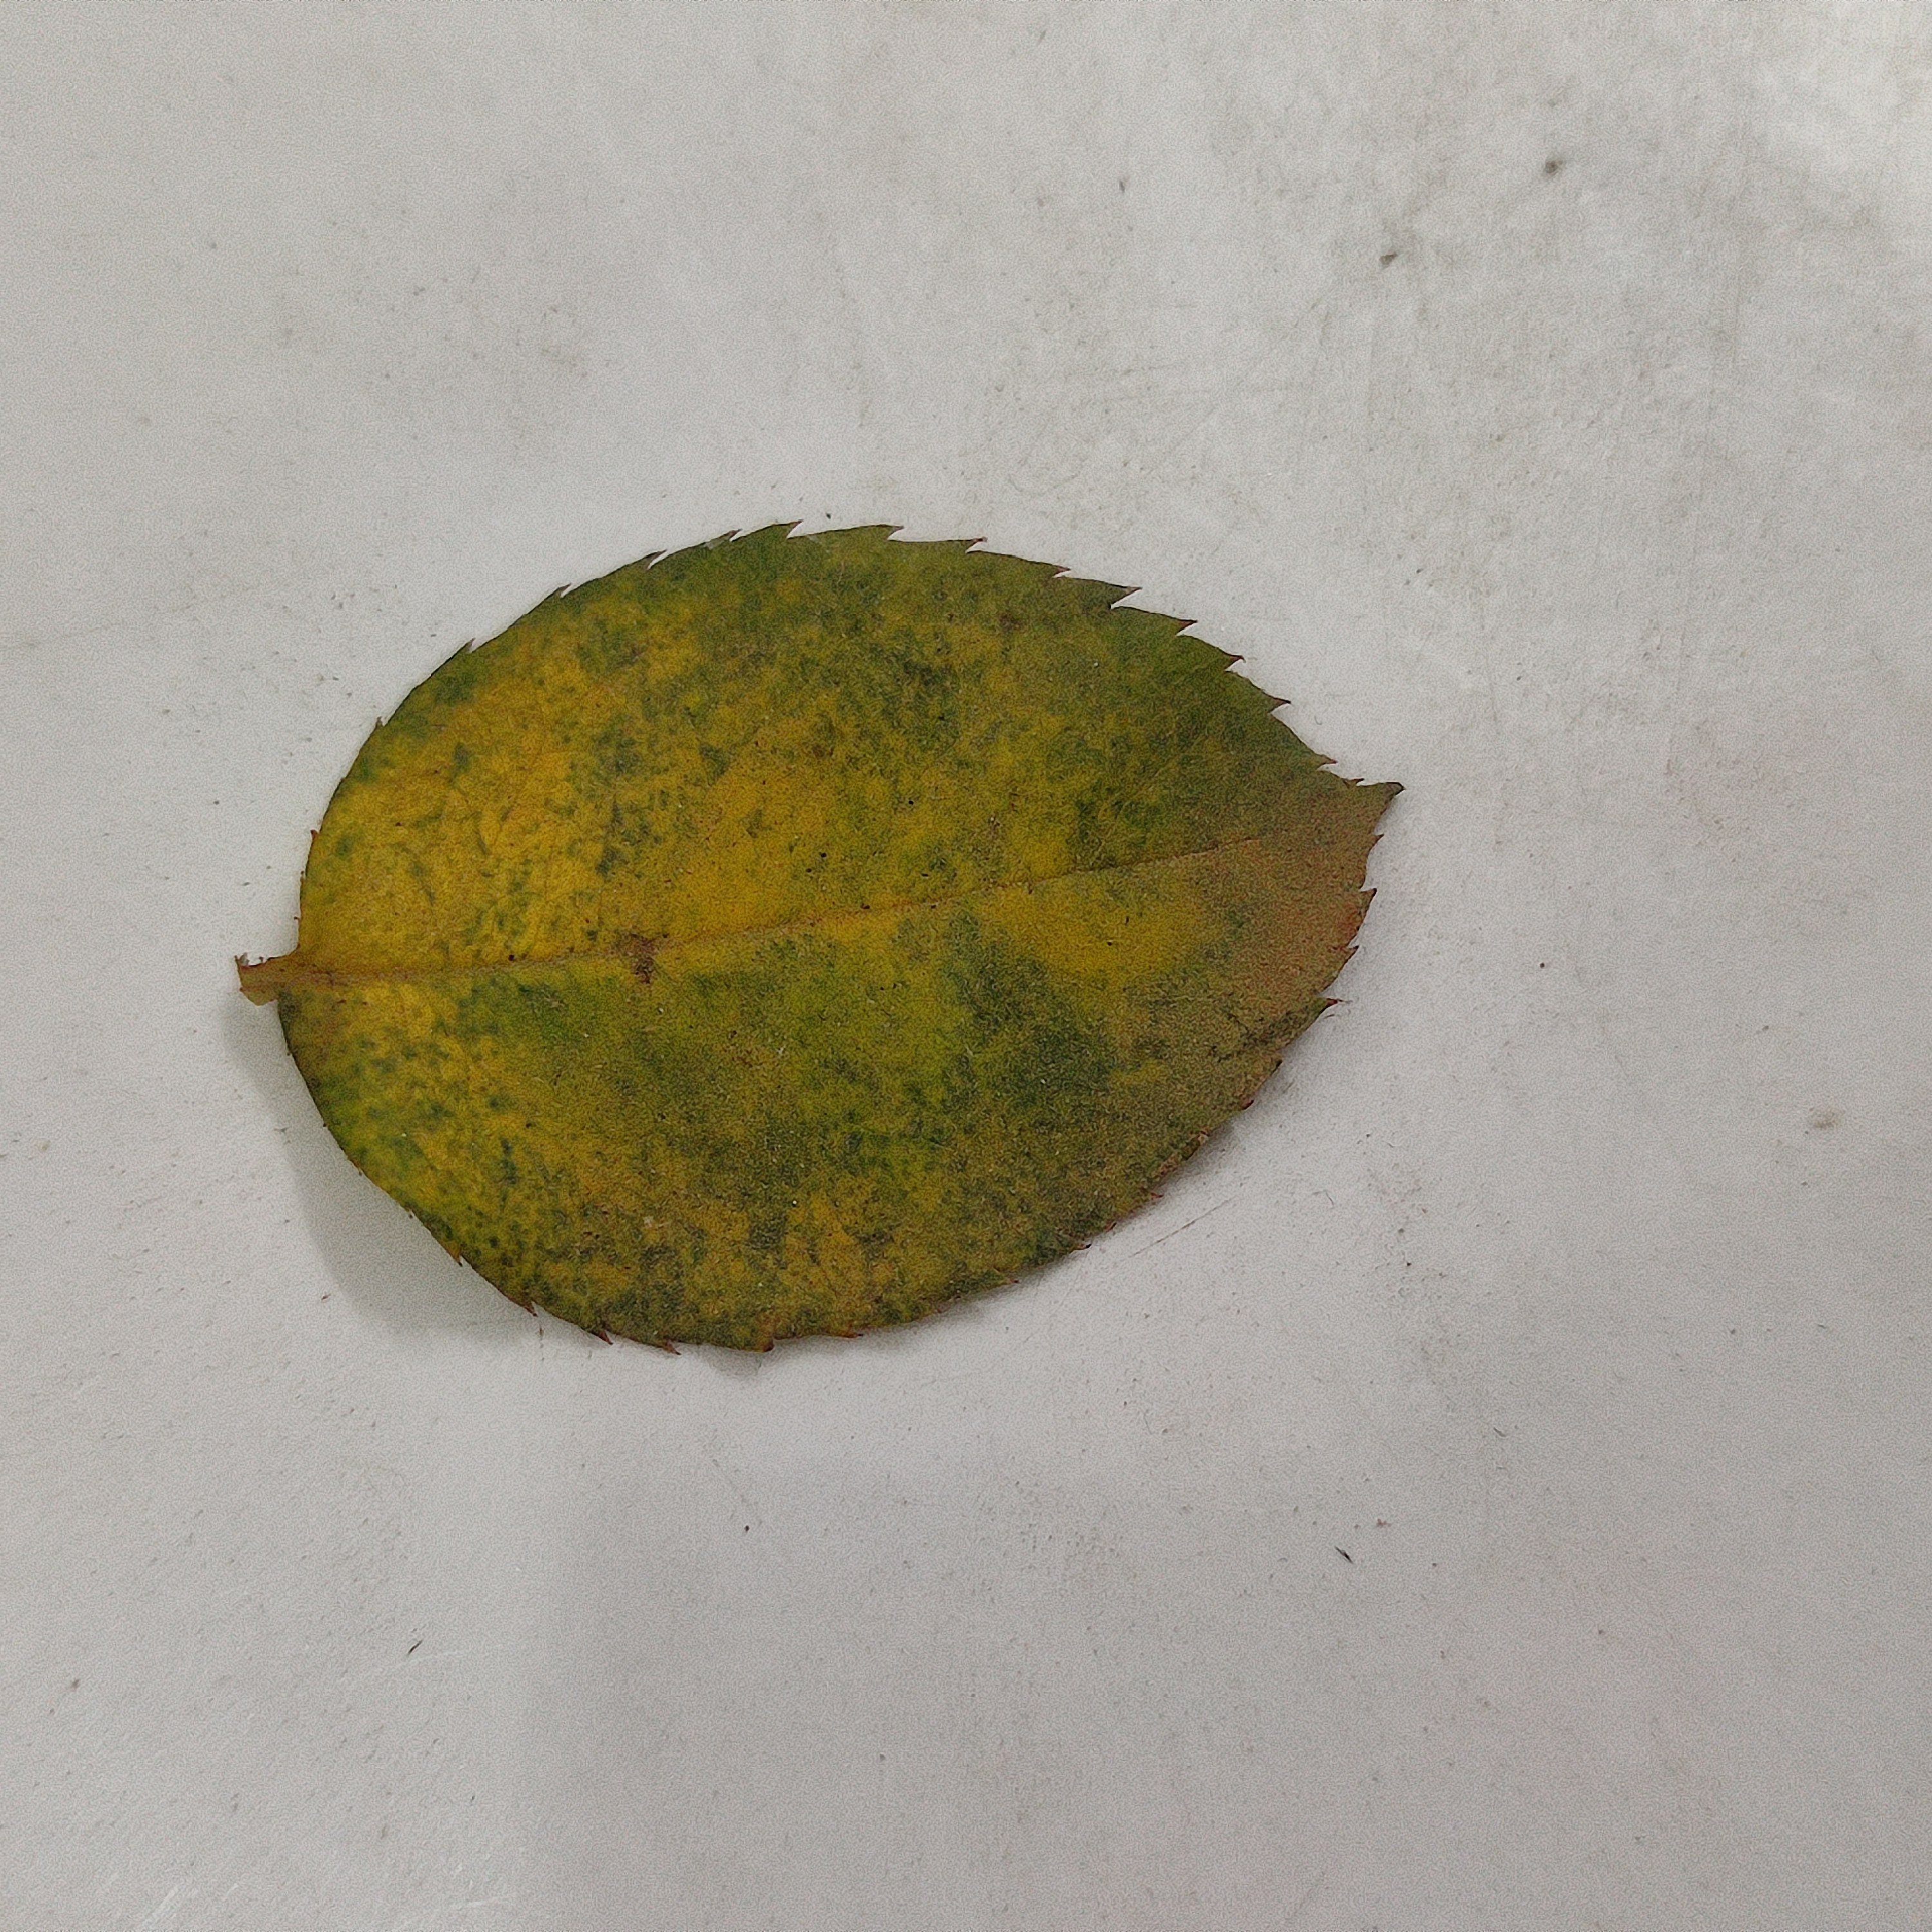
Label: Yellow Mosaic Virus